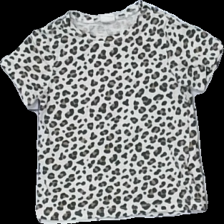
View: front
Type: T-shirt
Category: Children
Brand: H&M
Colors: Beige, Brown, Black
Material: 100% cotton
Pattern: Animal print
Cut: Regular
Size: 86
Season: All
Damage location: top center
Damage 2 location: bottom center
Damage 3 location: bottom left
Price range: 50-100
Recommended usage: Reuse
Description: leopardmönstrad t-shirt